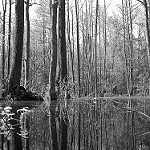
Label: B & W